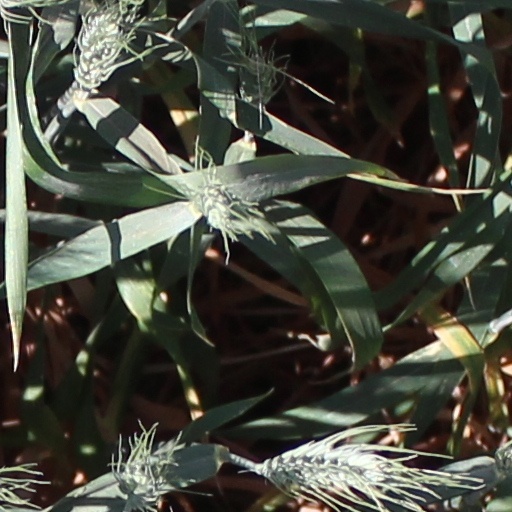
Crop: wheat